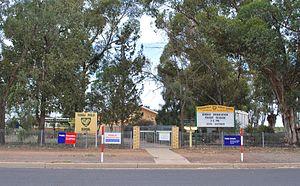
Yoogali est un village de la Riverina dans la banlieue de Griffith en Nouvelle-Galles du Sud en Australie.